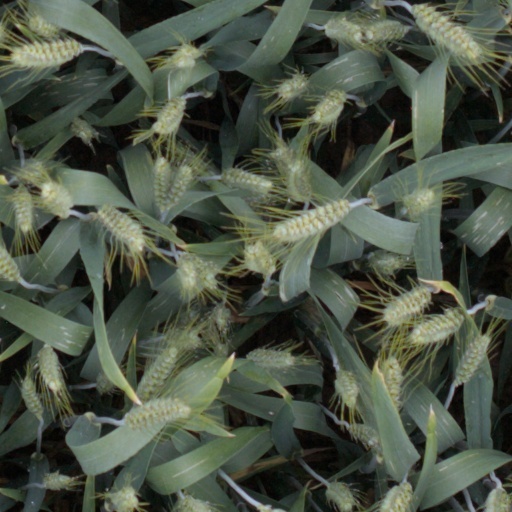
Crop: wheat